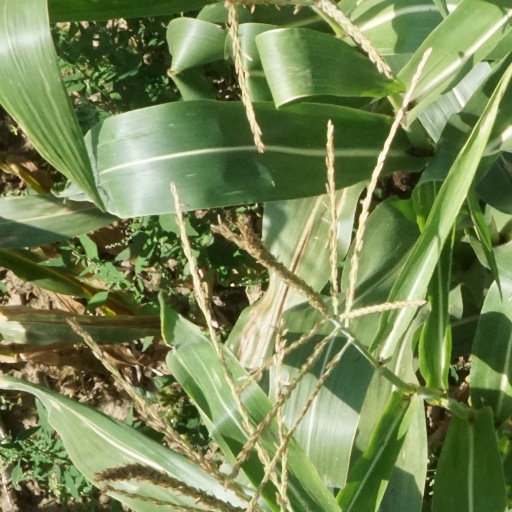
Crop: maize; corn